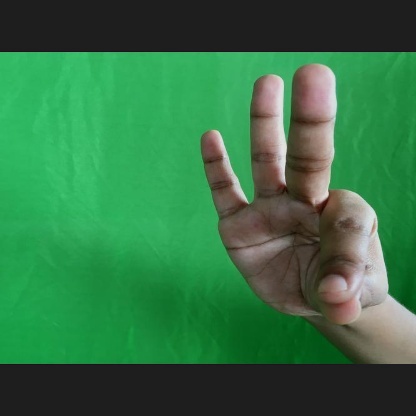
Mudra: Hamsasyam